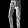
Label: Trouser